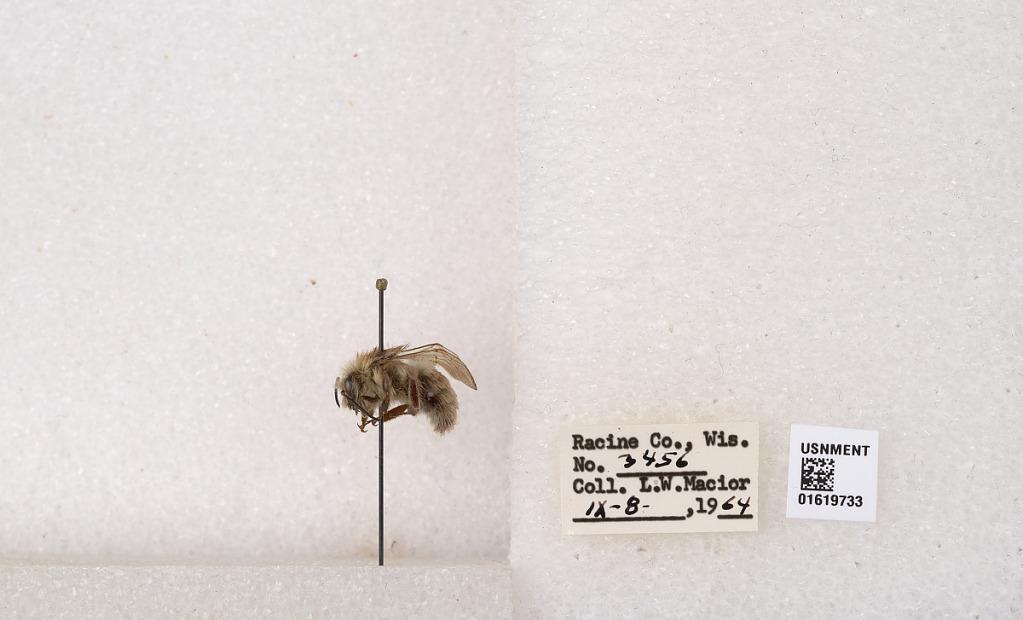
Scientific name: Bombus impatiens Cresson
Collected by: L. Macior
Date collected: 1964-9-8
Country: United States
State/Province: Wisconsin
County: Racine
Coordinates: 42.7299, -87.8123